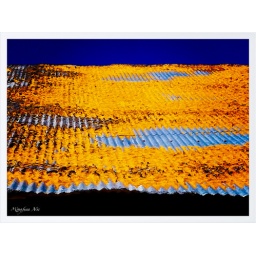
Rusty metal roof under Montana sky